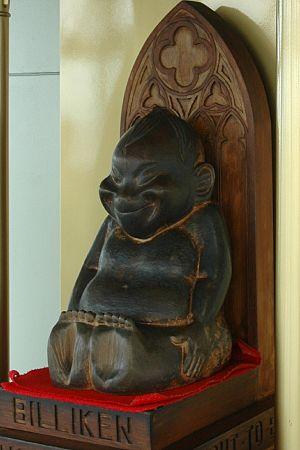
Le Billiken est une statue porte-bonheur, dessinée par l'illustratrice américaine Florence Pretz en 1908. Il est présenté comme « le Dieu des choses telles qu'elles devraient être ». Il ressemble à un gros nourrisson avec les yeux fermés et un large sourire.